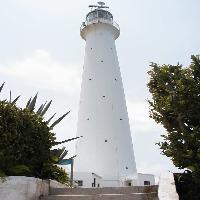
Weather: cloudy or overcast